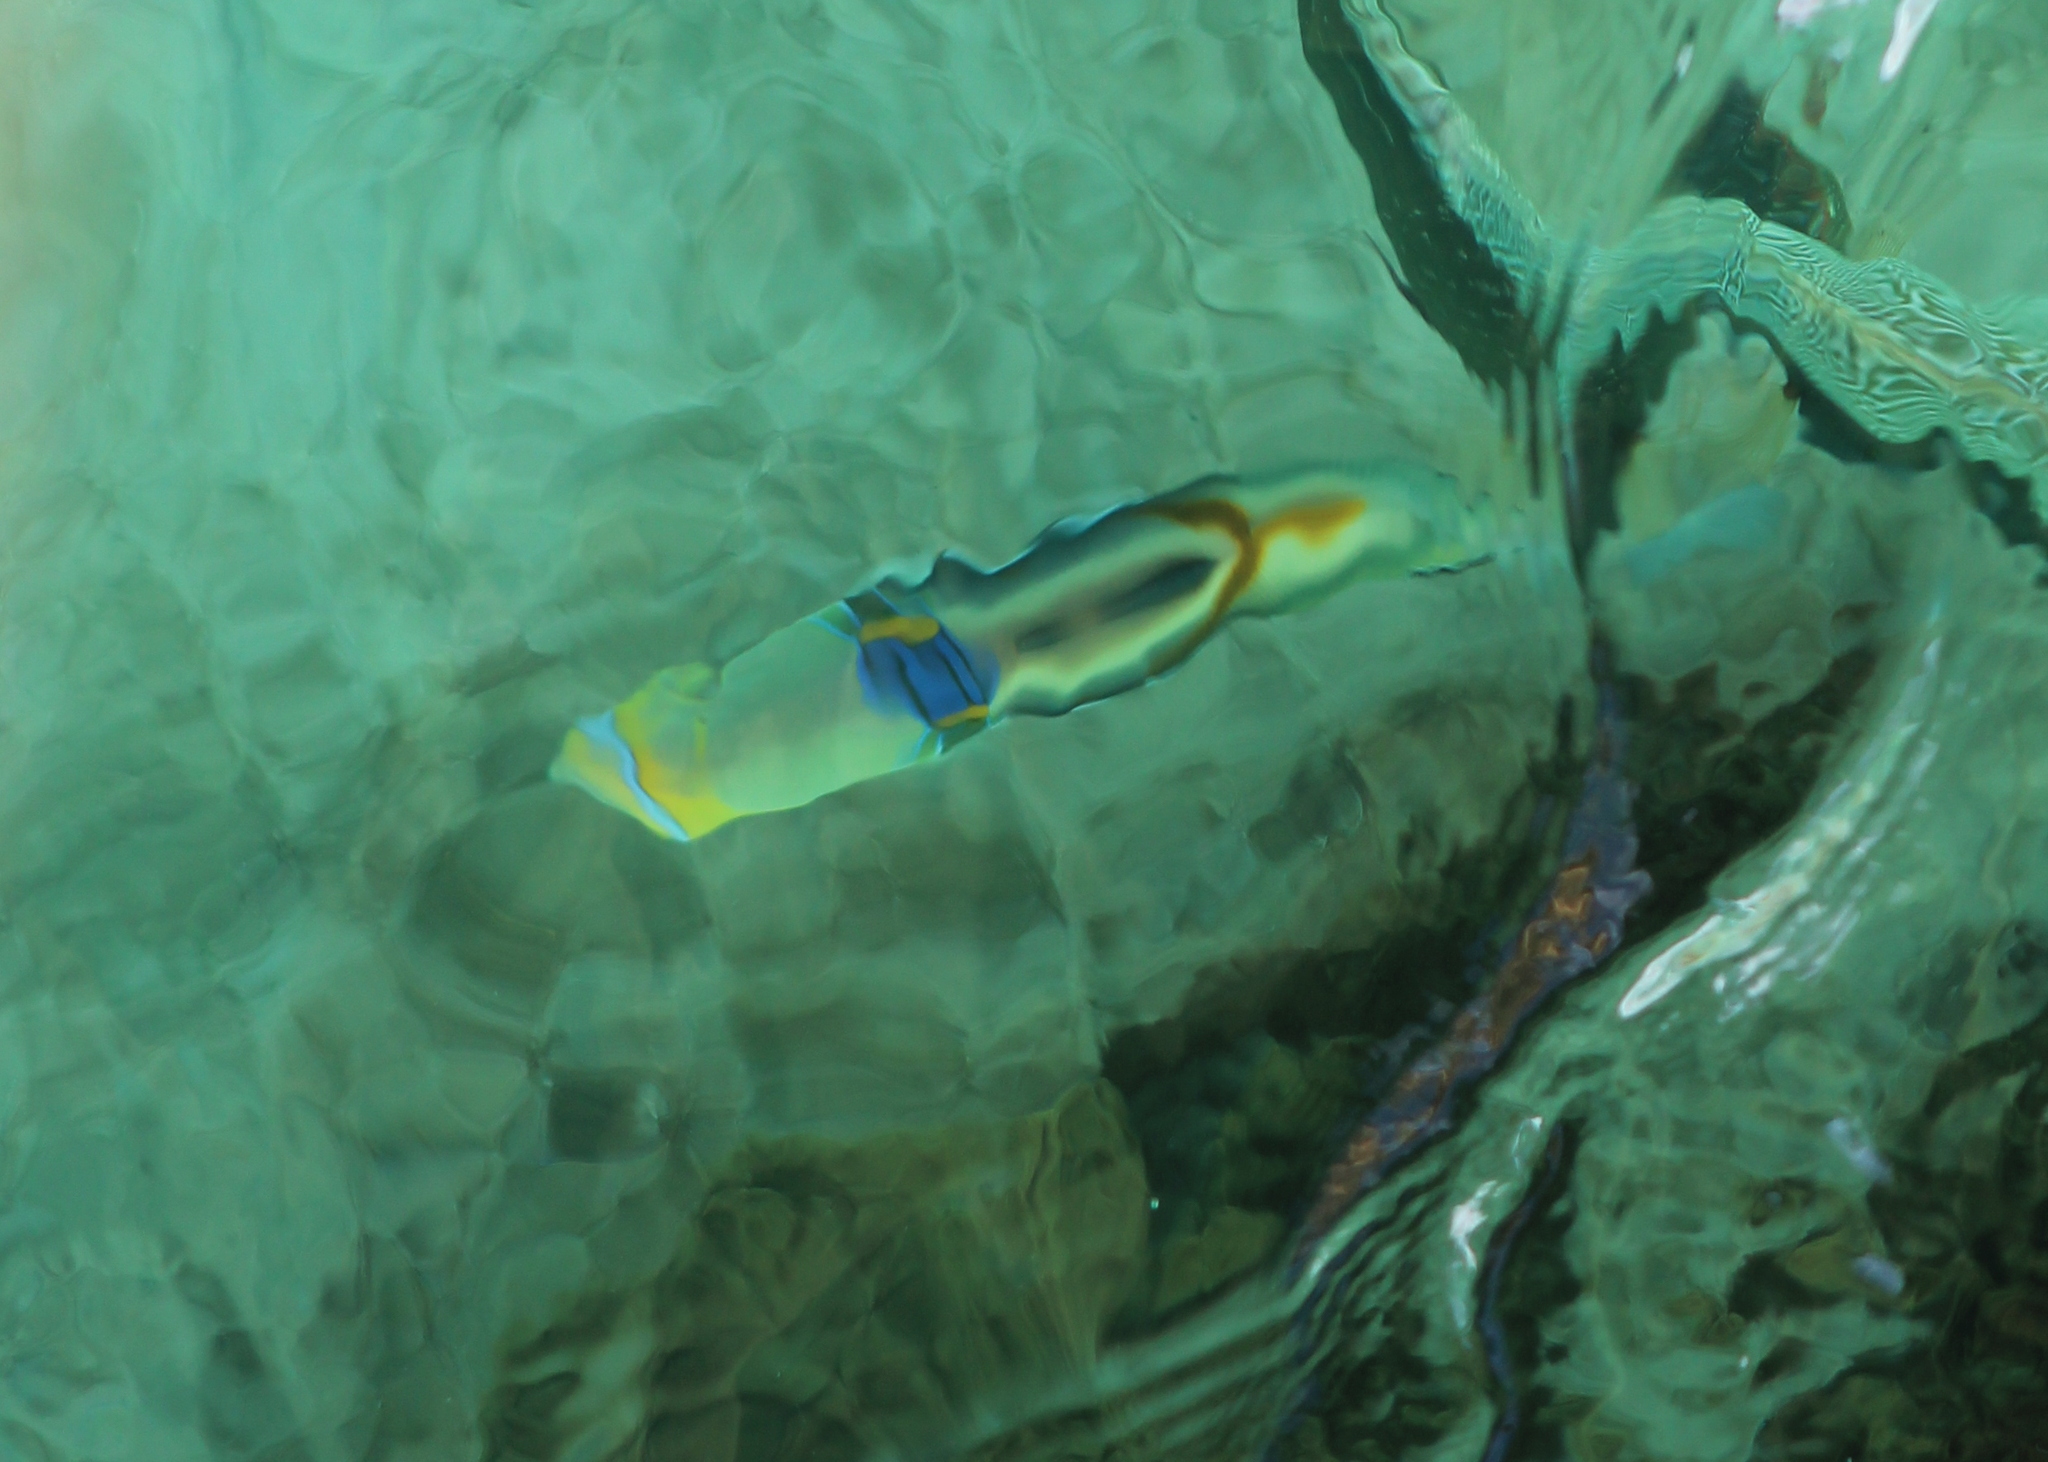
Rhinecanthus aculeatus (Lagoon Triggerfish)